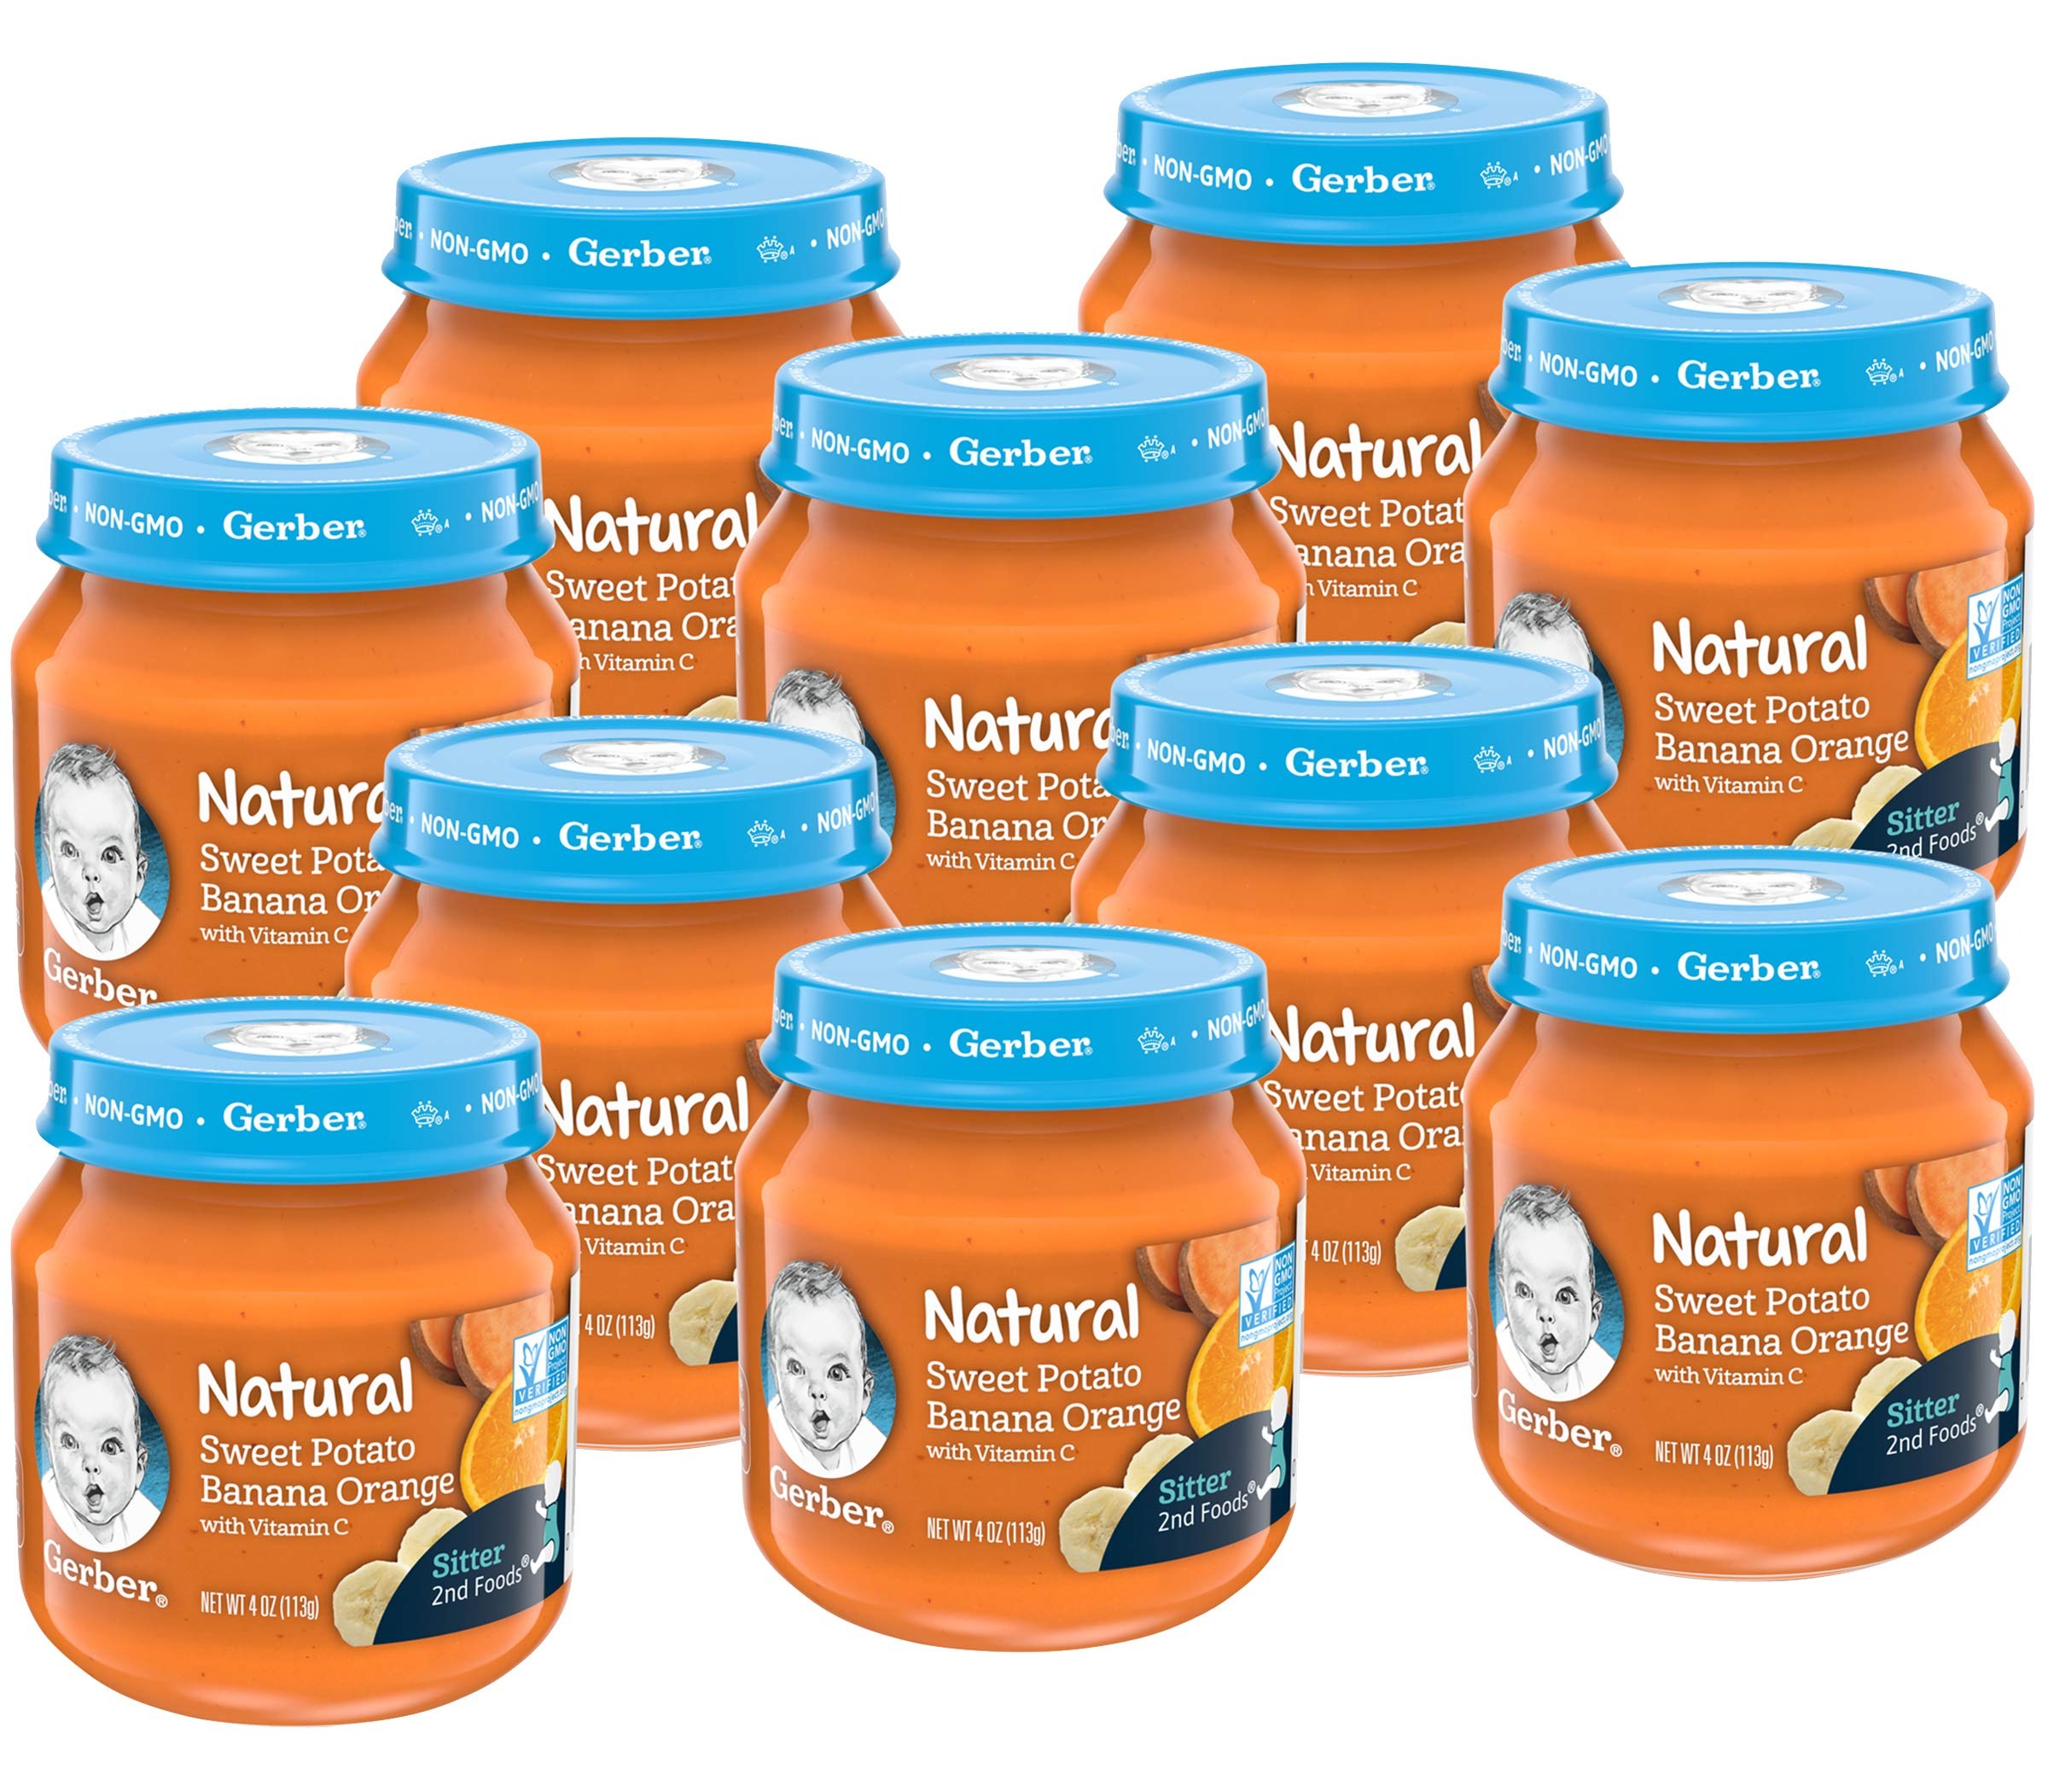
Item Name: Gerber Purees 2nd Foods Natural Sweet Potato Banana Orange, 4 Oz (Pack Of 10)
Bullet Point 1: One (1) 4 oz glass jar
Bullet Point 2: Non-gmo Project Verified
Bullet Point 3: Unsalted, unsweetened, no added starch, No added artificial flavors or colors
Value: 4.0
Unit: Ounce

Price: 10.9